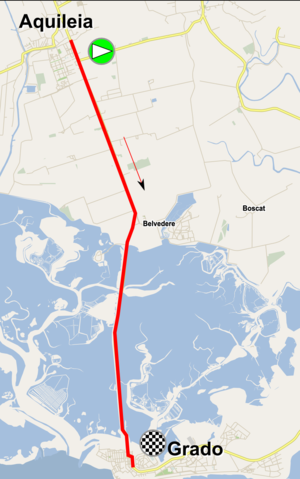
Giro Rosa 2017 / Etaperne / 1. etape
1. etape, TTT
Giro Rosa 2017 var den 28. udgave af cykelløbet Giro Rosa, damernes udgave af Giro d'Italia. Løbet var en del af UCI Women's World Tour og blev arrangeret fra 30. juni til 9. juli 2017. Den samlede vinder af løbet blev hollandske Anna van der Breggen fra Boels-Dolmans. Danske Cecilie Uttrup Ludwig vandt den hvide ungdomstrøje.